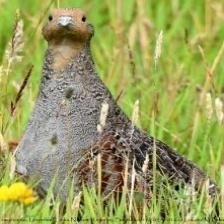
Species: GRAY PARTRIDGE
Scientific name: PERDIX PERDIX
ImageNet parent category: partridge